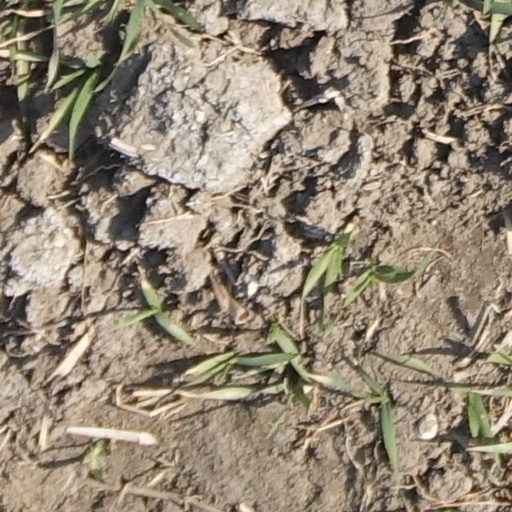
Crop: wheat